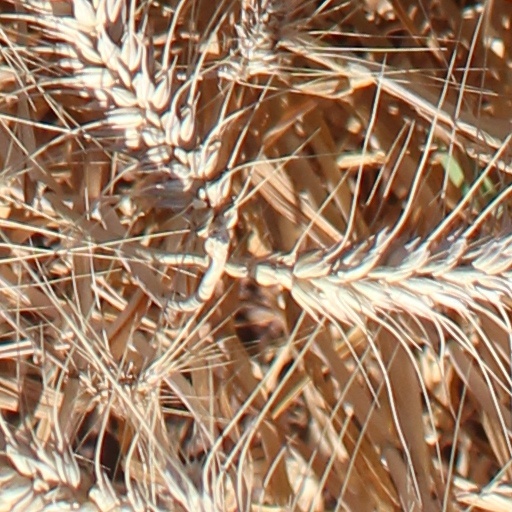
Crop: wheat